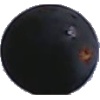
Label: Grape Blue 1